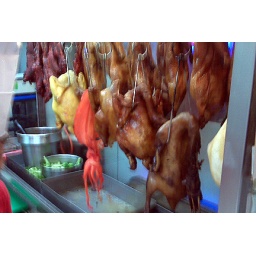
Ribs, chicken, octopus, and ducks hanging in a restaurant window in Chinatown, Washington, D.C.